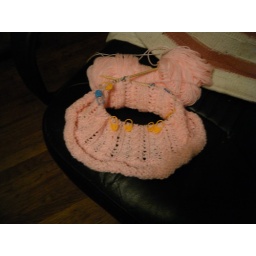
acrylic hat in pink